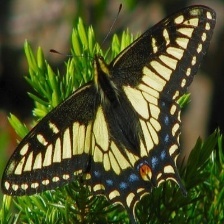
Species: INDRA SWALLOW